Gonzalo de la Torre

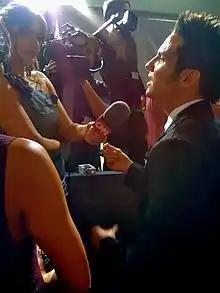
Gonzalo de la Torre at the 2010 Grammy Awards Red Carpet interviewed by CNN

Gonzalo de la Torre (born February 1, 1977, in Mexico City, Mexico), better known as "Gonzalo", is a Mexican-American singer, songwriter, director and producer. Gonzalo received singer-songwriter of the year at the 2010 Los Angeles Music Awards and "Billboard" World Song Contest Honorable Mention.